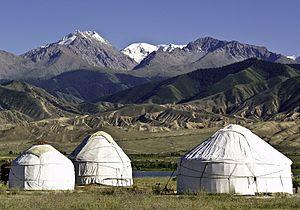
Yourtes kazakhes.
Cet article recense les pratiques inscrites au patrimoine culturel immatériel au Kazakhstan.